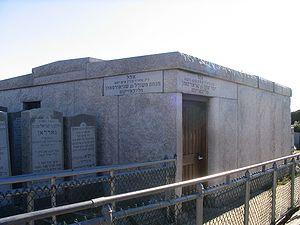
L'Ohel, ou Ohel Chabad, est une structure qui protège les tombes du Rebbe, le rabbin Menachem Mendel Schneerson, et de son beau-père, le rabbin Yossef Yitzchok Schneersohn, dans le cimetière Montefiore, dans le Queens, aux États-Unis. Ces personnes sont les deux plus récents dirigeants de la dynastie hassidique Habad-Loubavitch.
Menahem Mendel Schneerson, également connu par ses fidèles comme « Le Rabbi », est né le 18 avril 1902 à Nikolaïev et mort le 12 juin 1994 à Brooklyn.